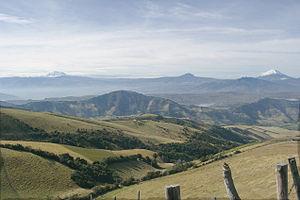
Les Andes en Équateur, avec les volcans Antisana (à gauche) et Cotopaxi (à droite). Vue prise à partir du massif du Pichincha. Lëtzebuergesch: D'Anden am Ecuador, mat zwee schnéibedeckte Vulkaner: lénks den Antisana, riets de Cotopaxi